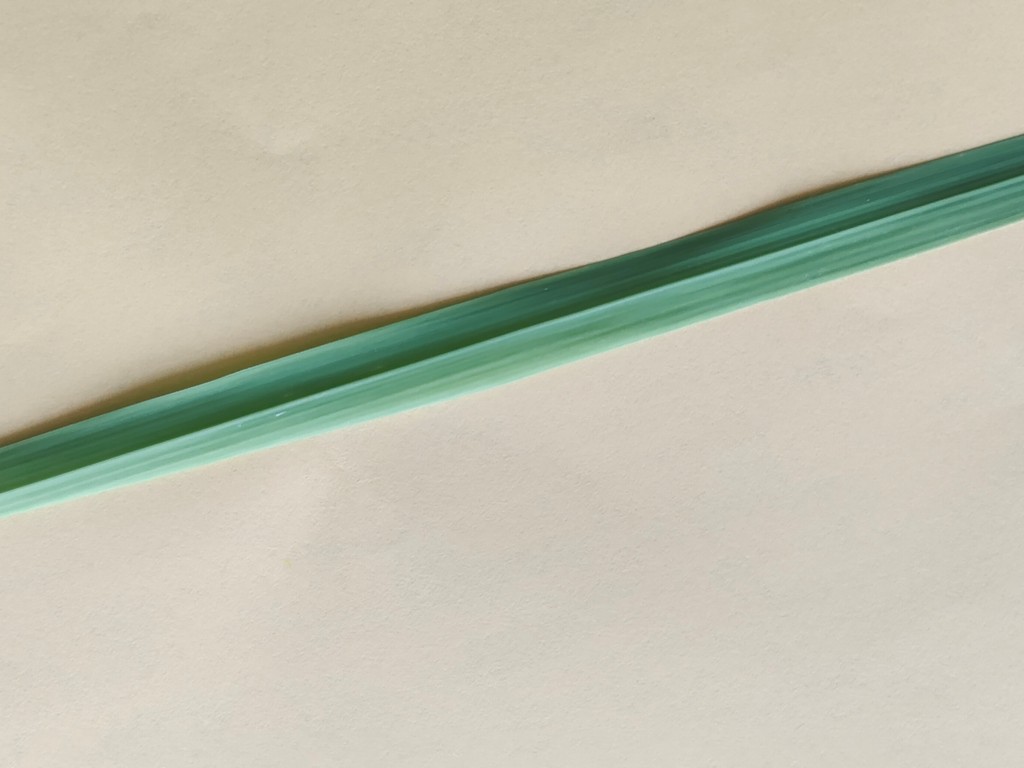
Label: Healthy